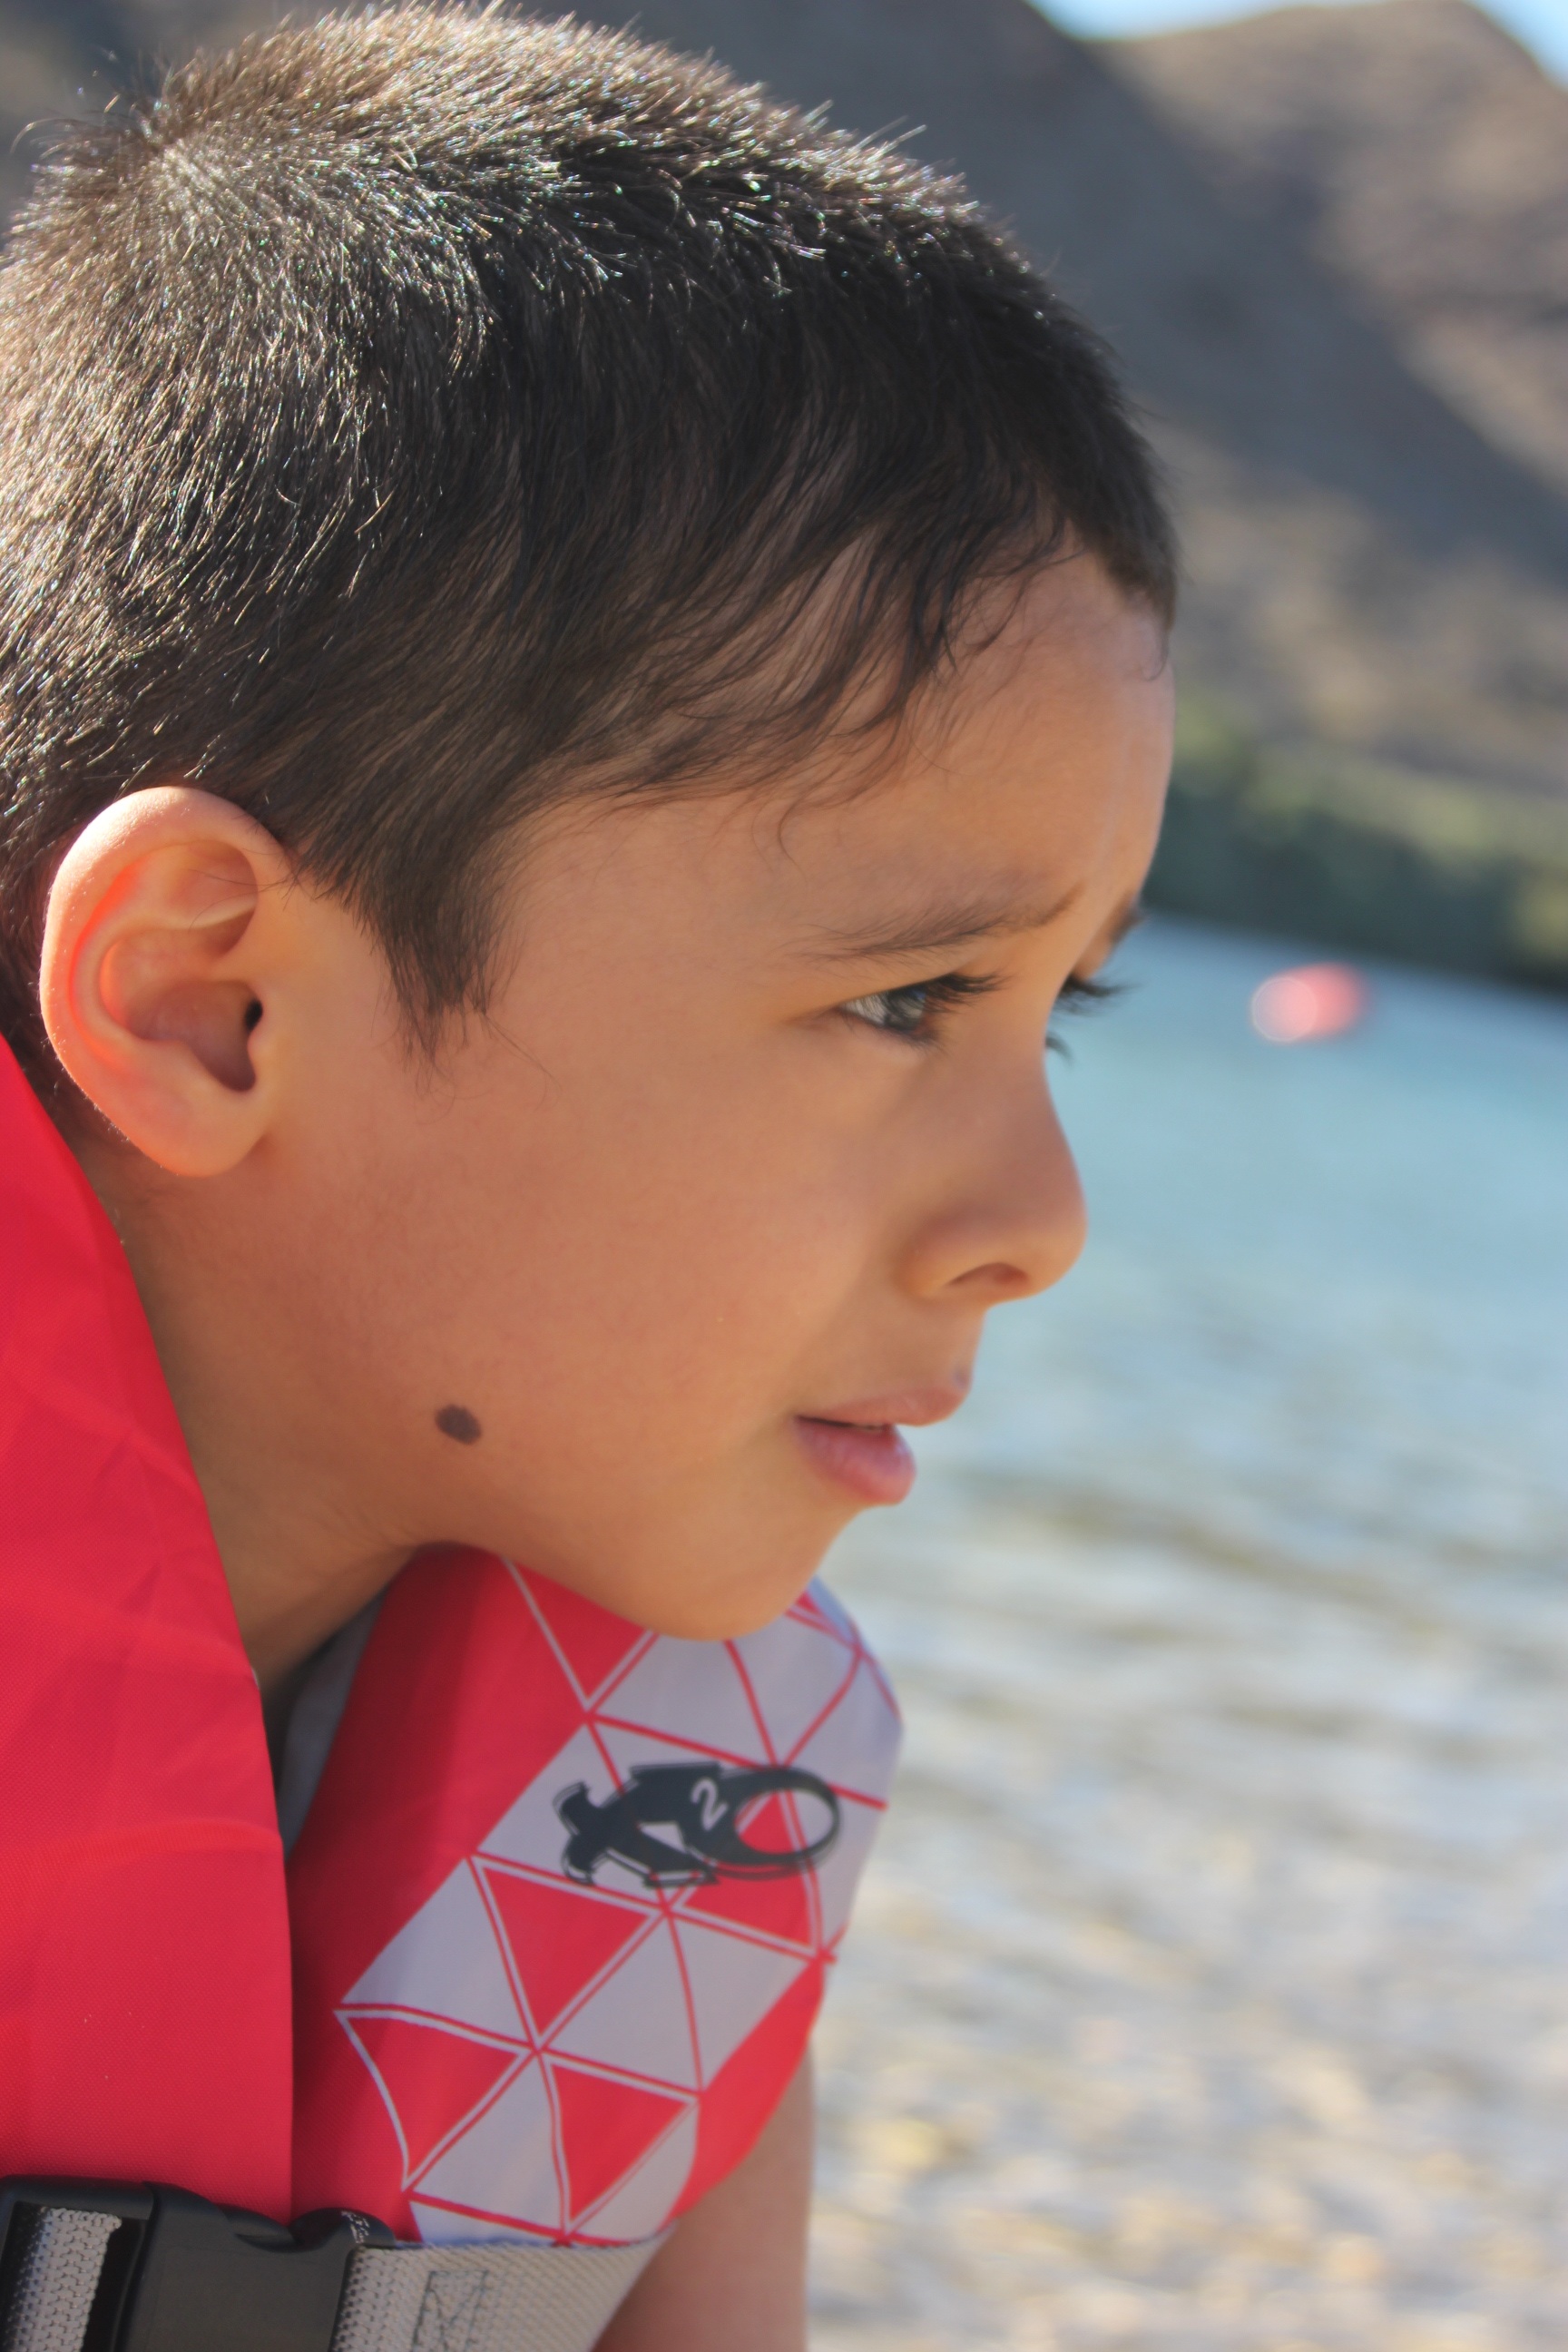
person, people, girl, hair, boy, river, male, portrait, model, spring, child, facial expression, hairstyle, smile, face, kids, infant, toddler, eye, head, skin, beauty, independent, organ, photo shoot, human positions